Toys and games in ancient Rome

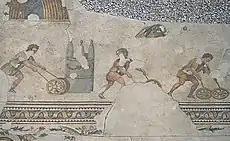
Mosaic from the floor of the Imperial palace in Constantinople

Although nuts were common, other materials could serve as missiles: pebbles, shells, coins, or knucklebones were also used. In one grave site in Vetralla, a woman was buried with a nut carved from quartz. Excavations of Roman grave sites have revealed nut-shaped terracotta objects, possibly for usage in games involving nuts. According to the unreliable , the emperor Gallienus substituted nuts with apples in these games. consisted of building a pyramidal structure with a base of three nuts and a fourth nut placed on top. The players would then attempt to knock down the structure with another nut. The French scholar Becq de Fouquières argued that in this game, the first shot was taken kneeling followed by at most two successive shots taken whilst standing. Descriptions from the Pseudo-Ovidian poem indicate that Roman children played a game in which players aimed to roll nuts off a wooden board and crash them into other nuts lying on the floor. Various other versions of nut-games existed in Ancient Rome. The Romans called one variation of this game , meaning "vase," as the nuts were tossed into a narrow jar. Lucius Verus is credited with inventing a variation of this game where the player was required to destroy the vase with a copper coin thrown from a distance. In another Roman nut game, players divided a triangle into several subsections using chalk. The players would try and throw the nut into the differing compartments, with winnings distributed according to the section the nut landed in.